Sayamashi Station

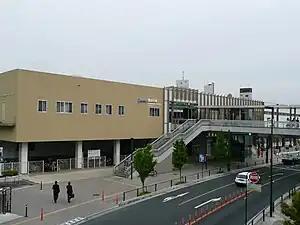
Sayamashi Station, west side, May 2012

is a passenger railway station located in the city of Sayama, Saitama, Japan, operated by the private railway operator Seibu Railway.